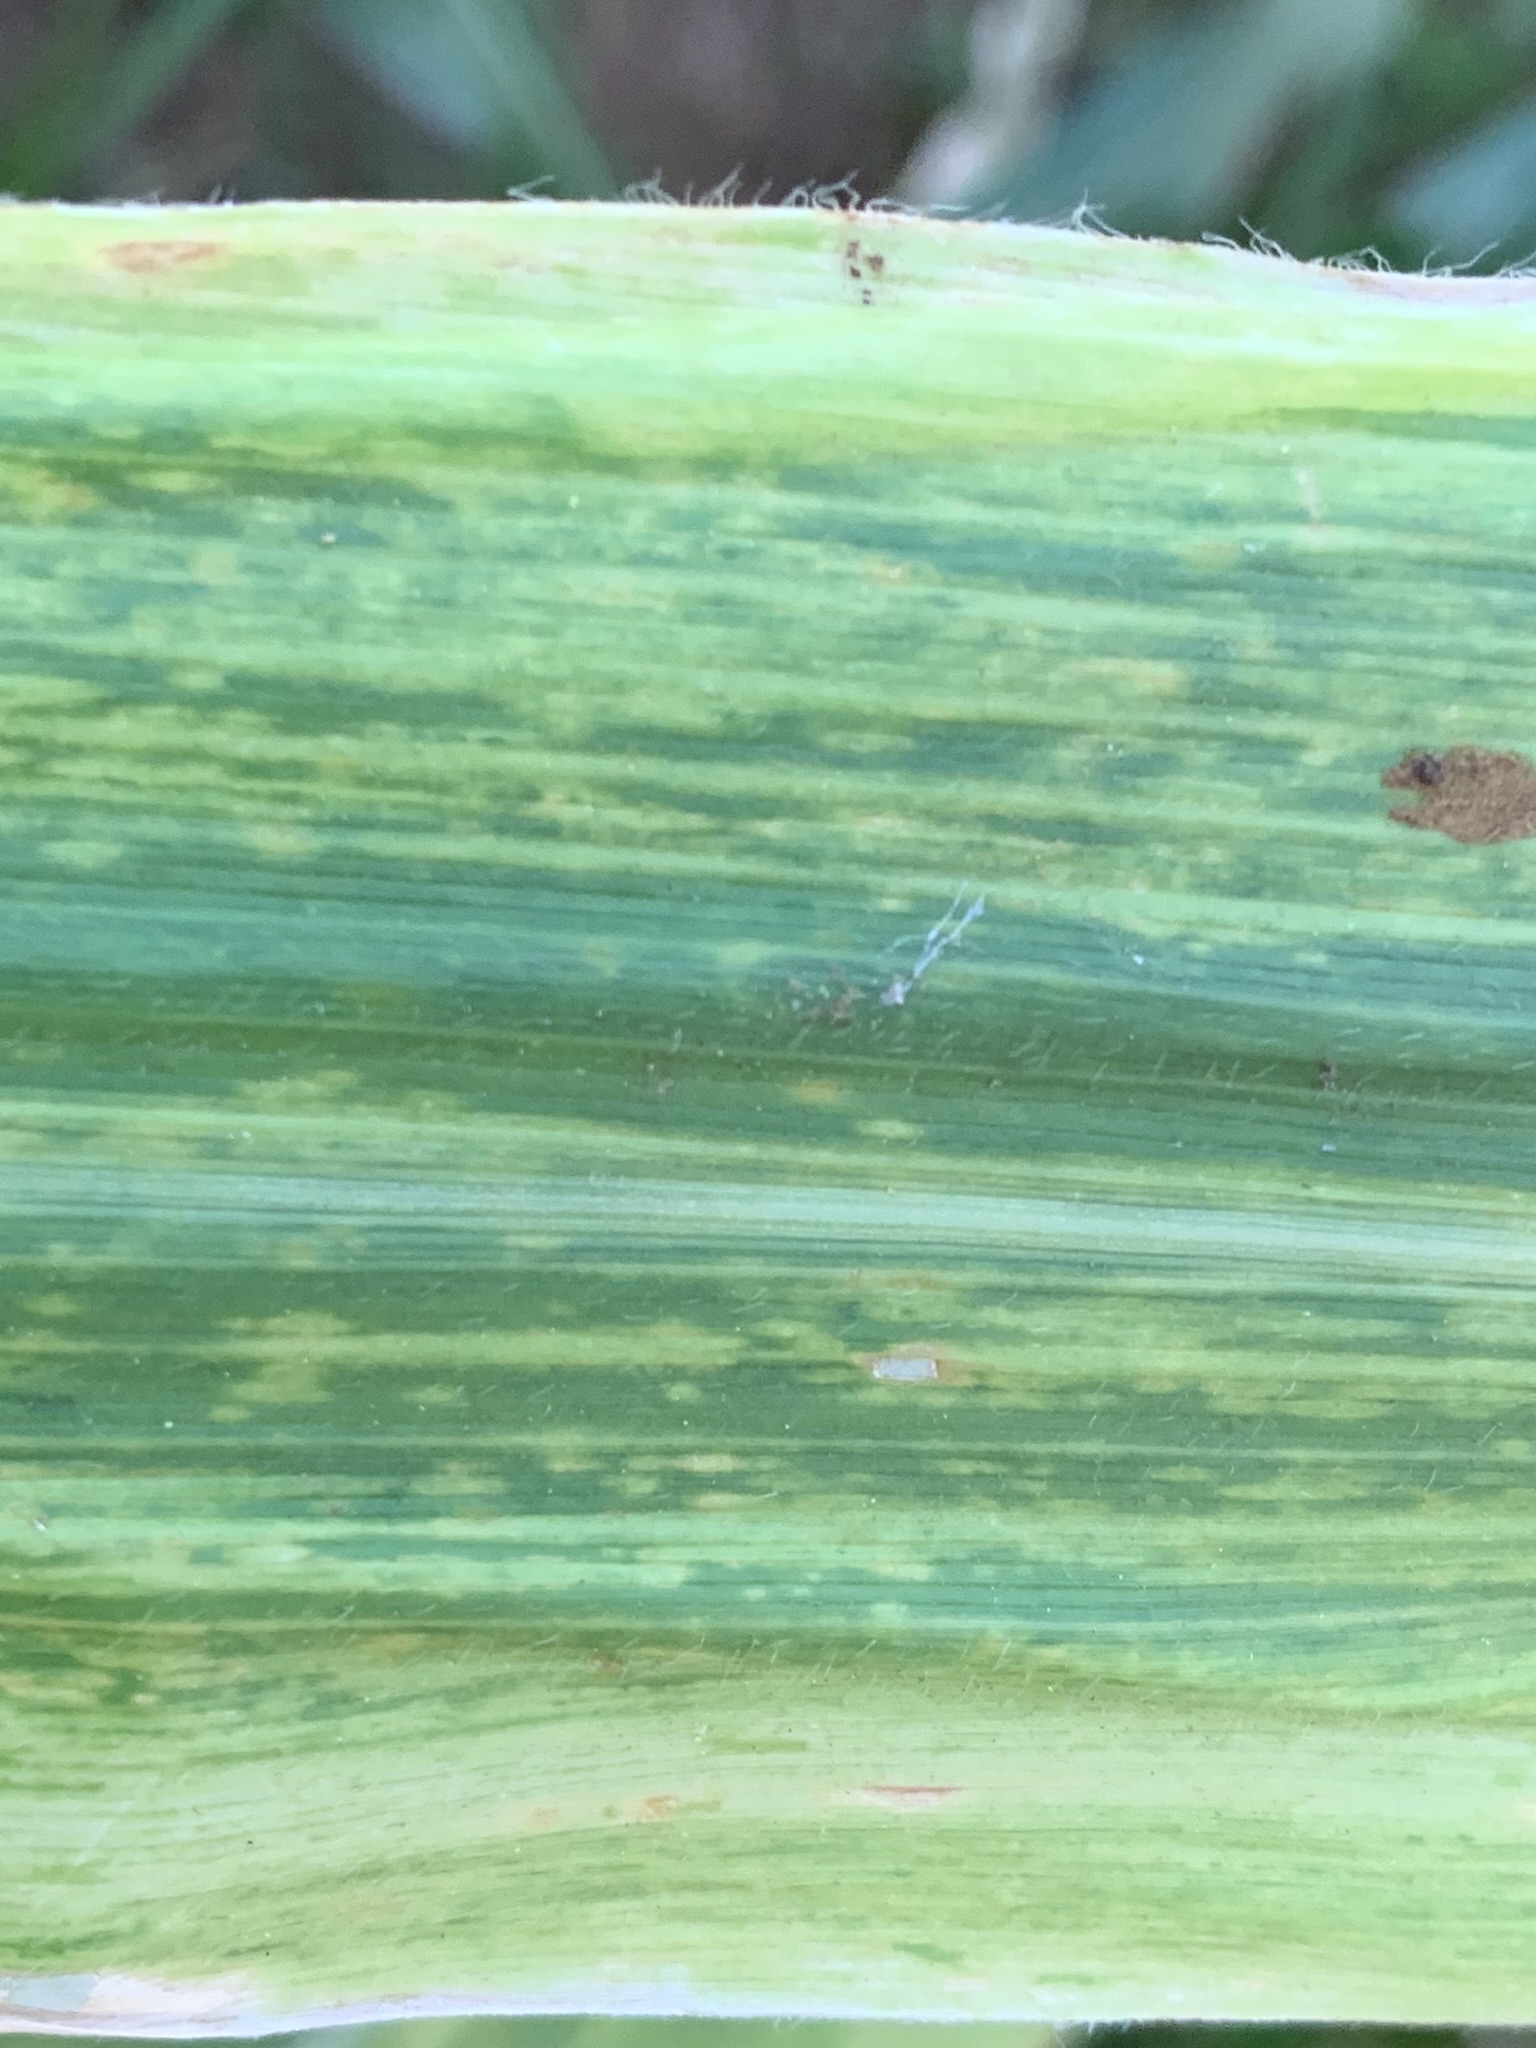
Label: MLN